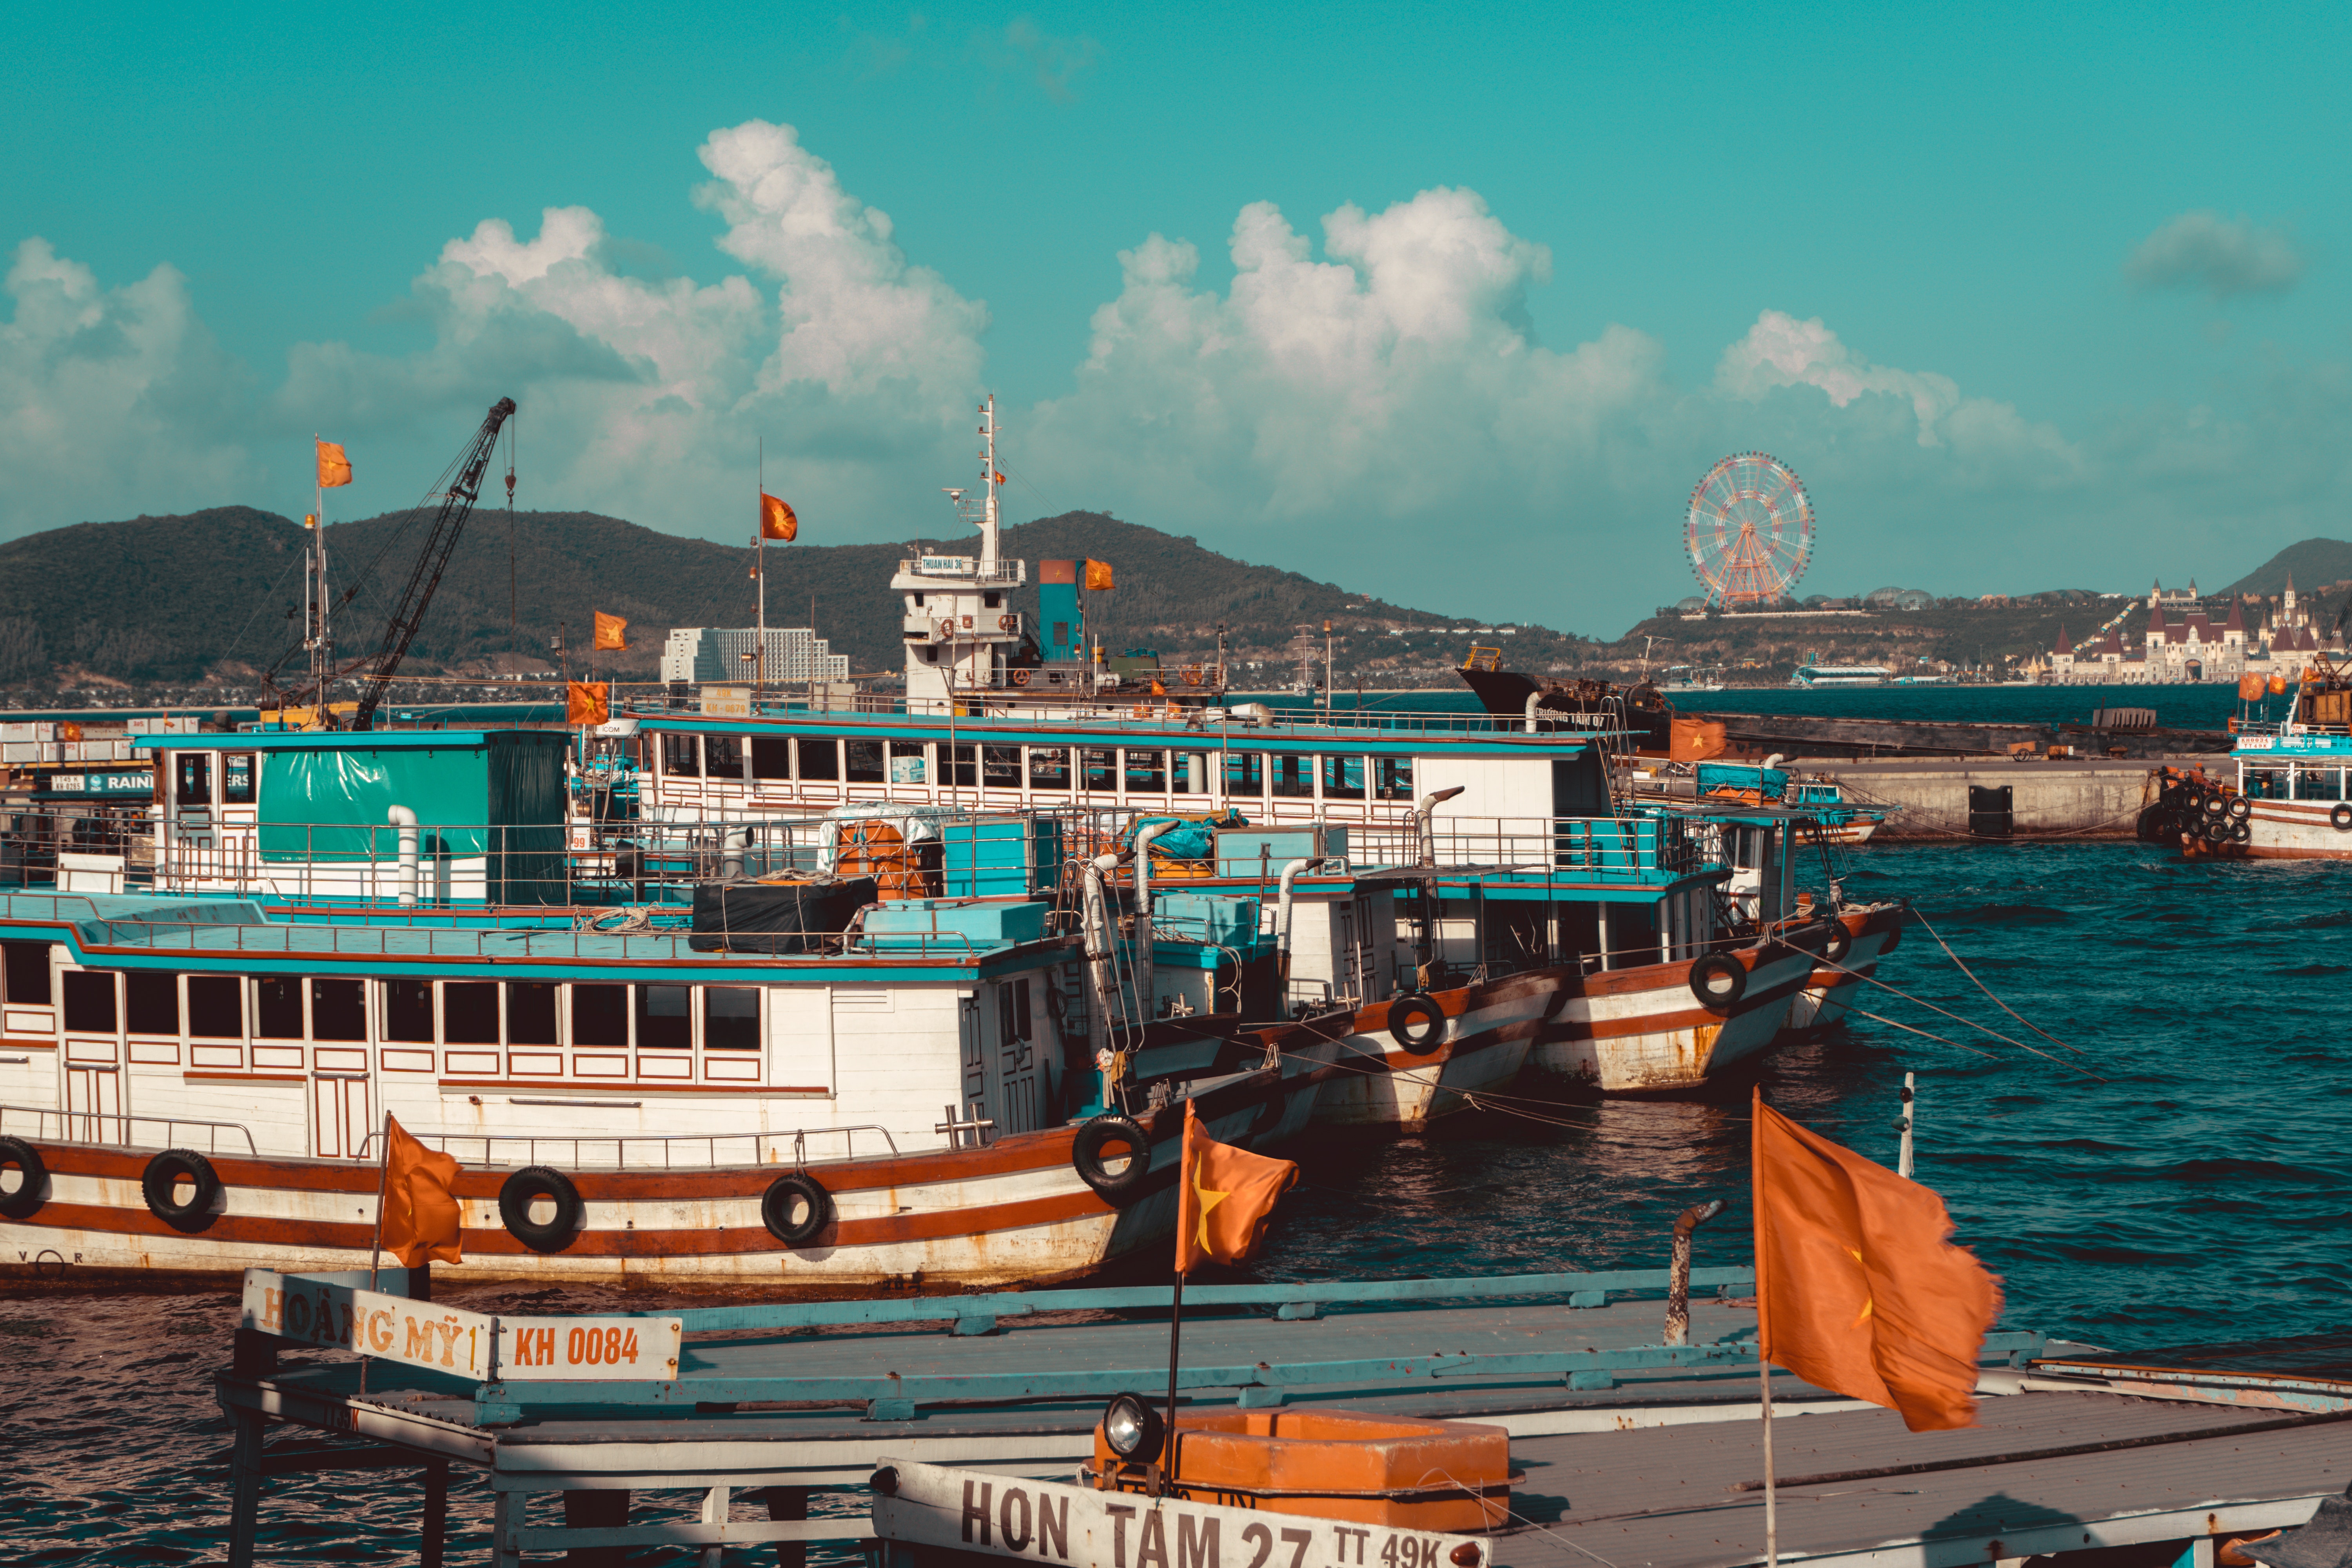
water transportation, vehicle, boat, ferry, transport, harbor, sky, water, watercraft, ship, port, tourism, waterway, marina, pier, river, vacation, motor ship, dock, city, steamboat, sea, passenger ship, channel